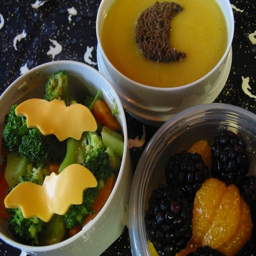
one ceramic bowl with broccoli and topped with cheese in the shape of bats next to a bowl of soup and a container of berries and peaches.
Several bowls with various dishes in them made to look like a Halloween meal.
Three different tins hold fruit, vegetables, and a liquid.
Bowls of food that include fruit, broccoli and soup.
Three dishes ready with decorations in three large bowls.